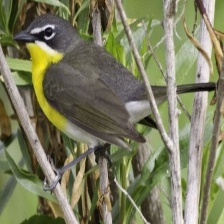
Species: YELLOW BREASTED CHAT
Scientific name: ICTERIA VIRENS